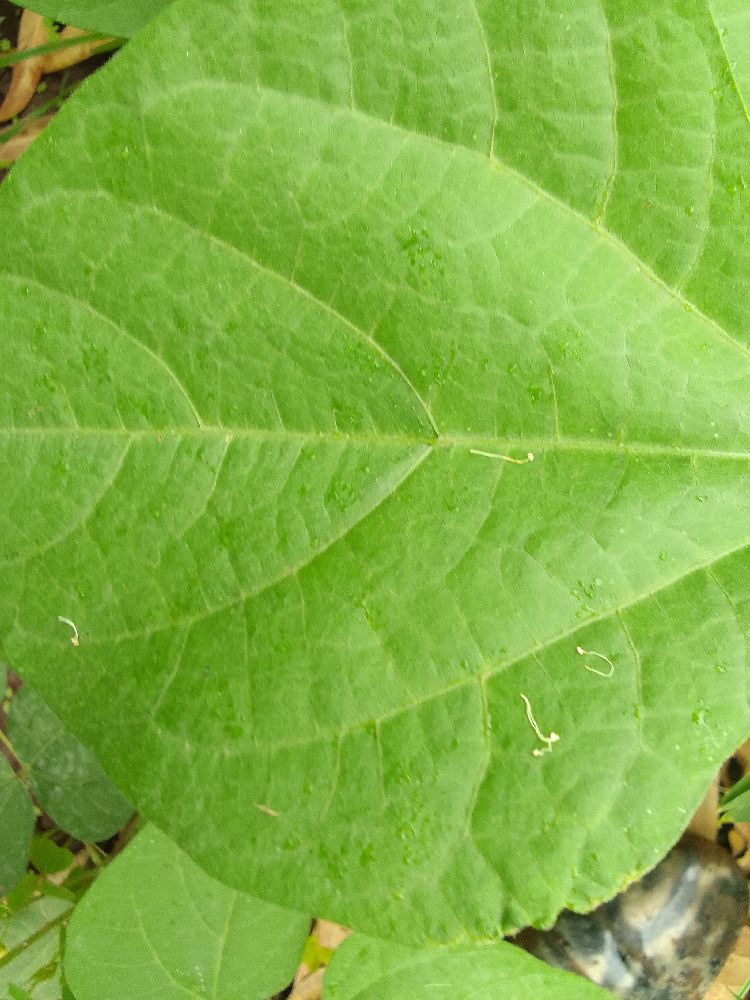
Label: healthy